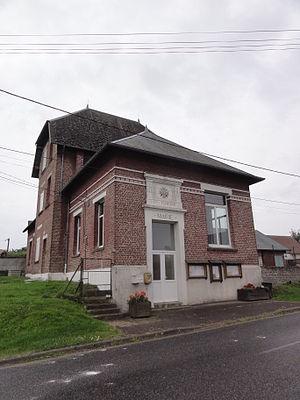
Ly-Fontaine est une commune française située dans le département de l'Aisne, en région Hauts-de-France.